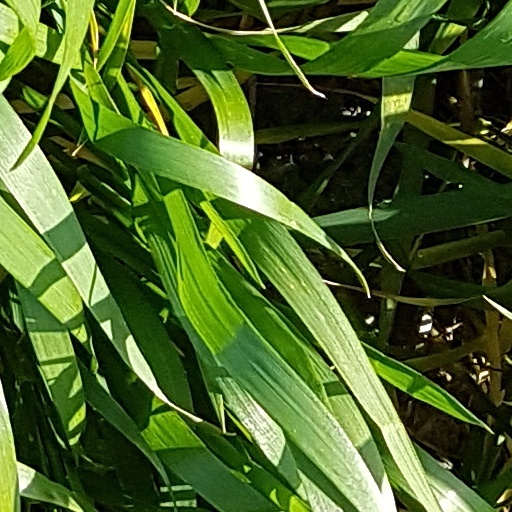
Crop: wheat